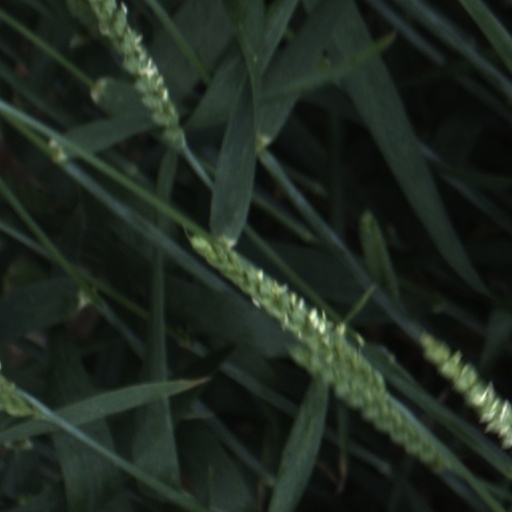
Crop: wheat